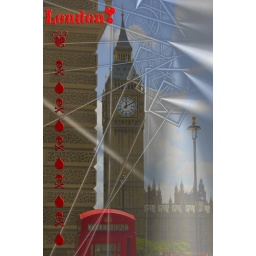
Big Ben with old classic red telephone box in the foreground. As seen from parliament Square, London England.